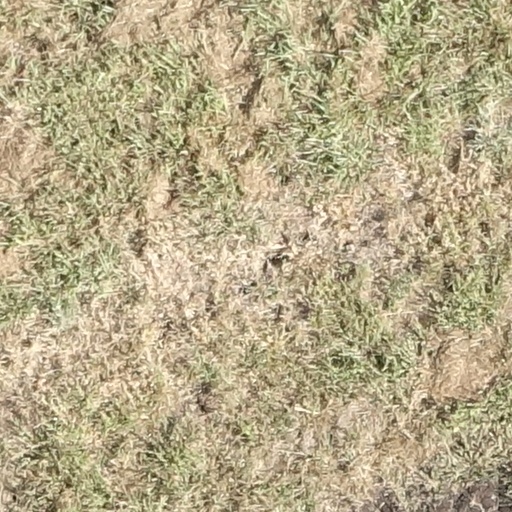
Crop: sorghum